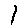
Label: 1